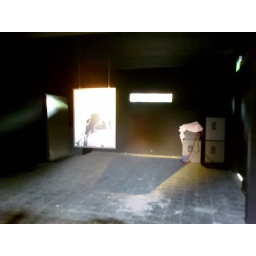
Video projection onto free hanging screen in an otherwise abondoned office space